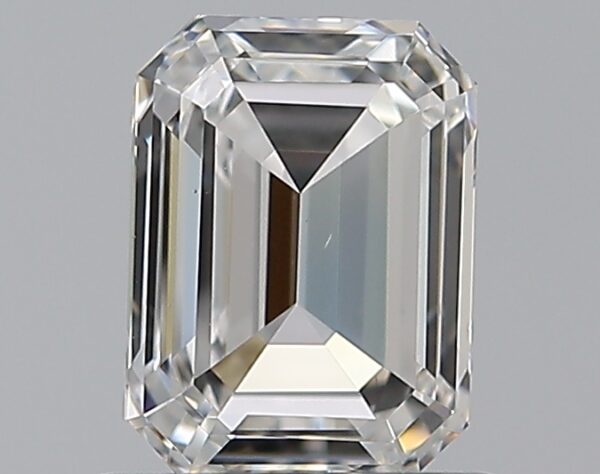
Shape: emerald
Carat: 0.79
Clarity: VS1
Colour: F
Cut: EX
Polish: EX
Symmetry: VG
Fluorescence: F
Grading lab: GIA
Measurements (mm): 6.11 x 4.52 x 2.75